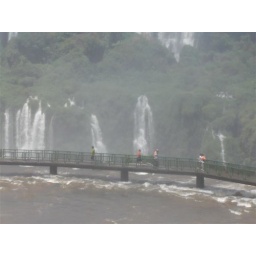
15. french guy walking in red t-shirt! fellow passenger